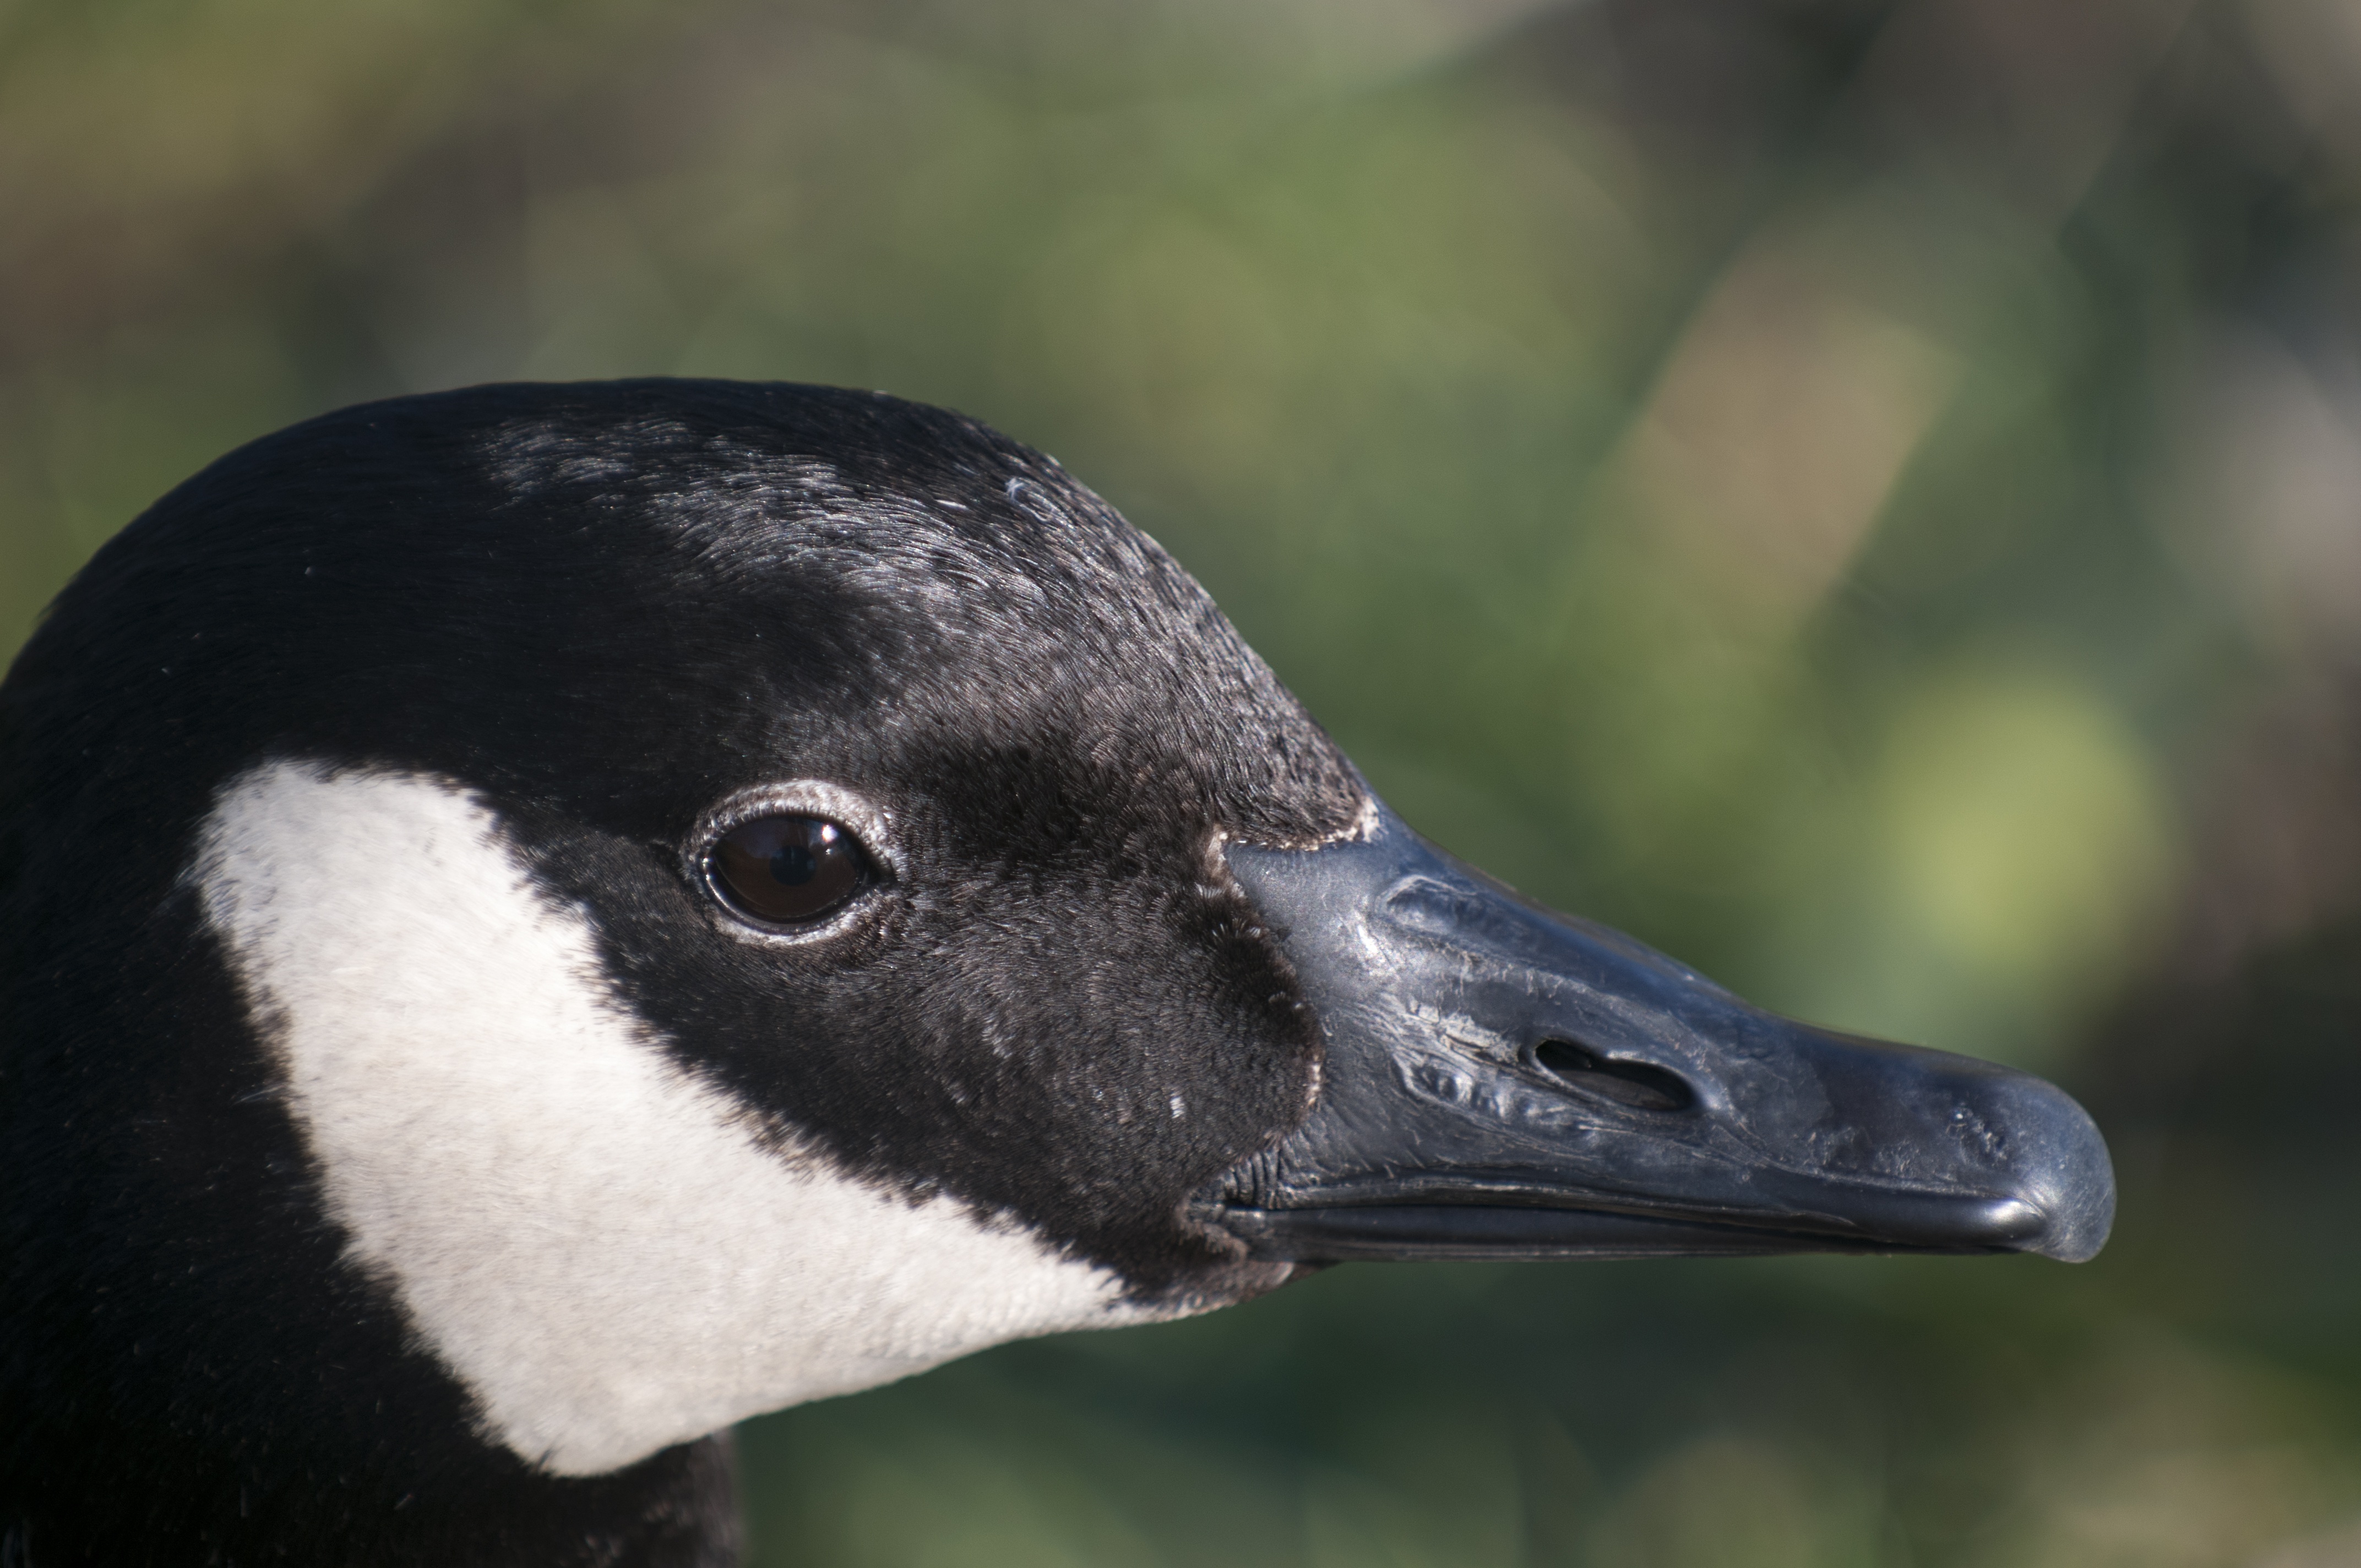
nature, bird, pond, wildlife, beak, fauna, plumage, close up, ornithology, birds, colors, duck, vertebrate, waterfowl, water bird, ducks geese and swans